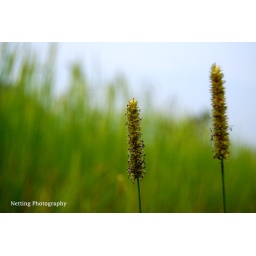
two little flowers in the rice paddy field